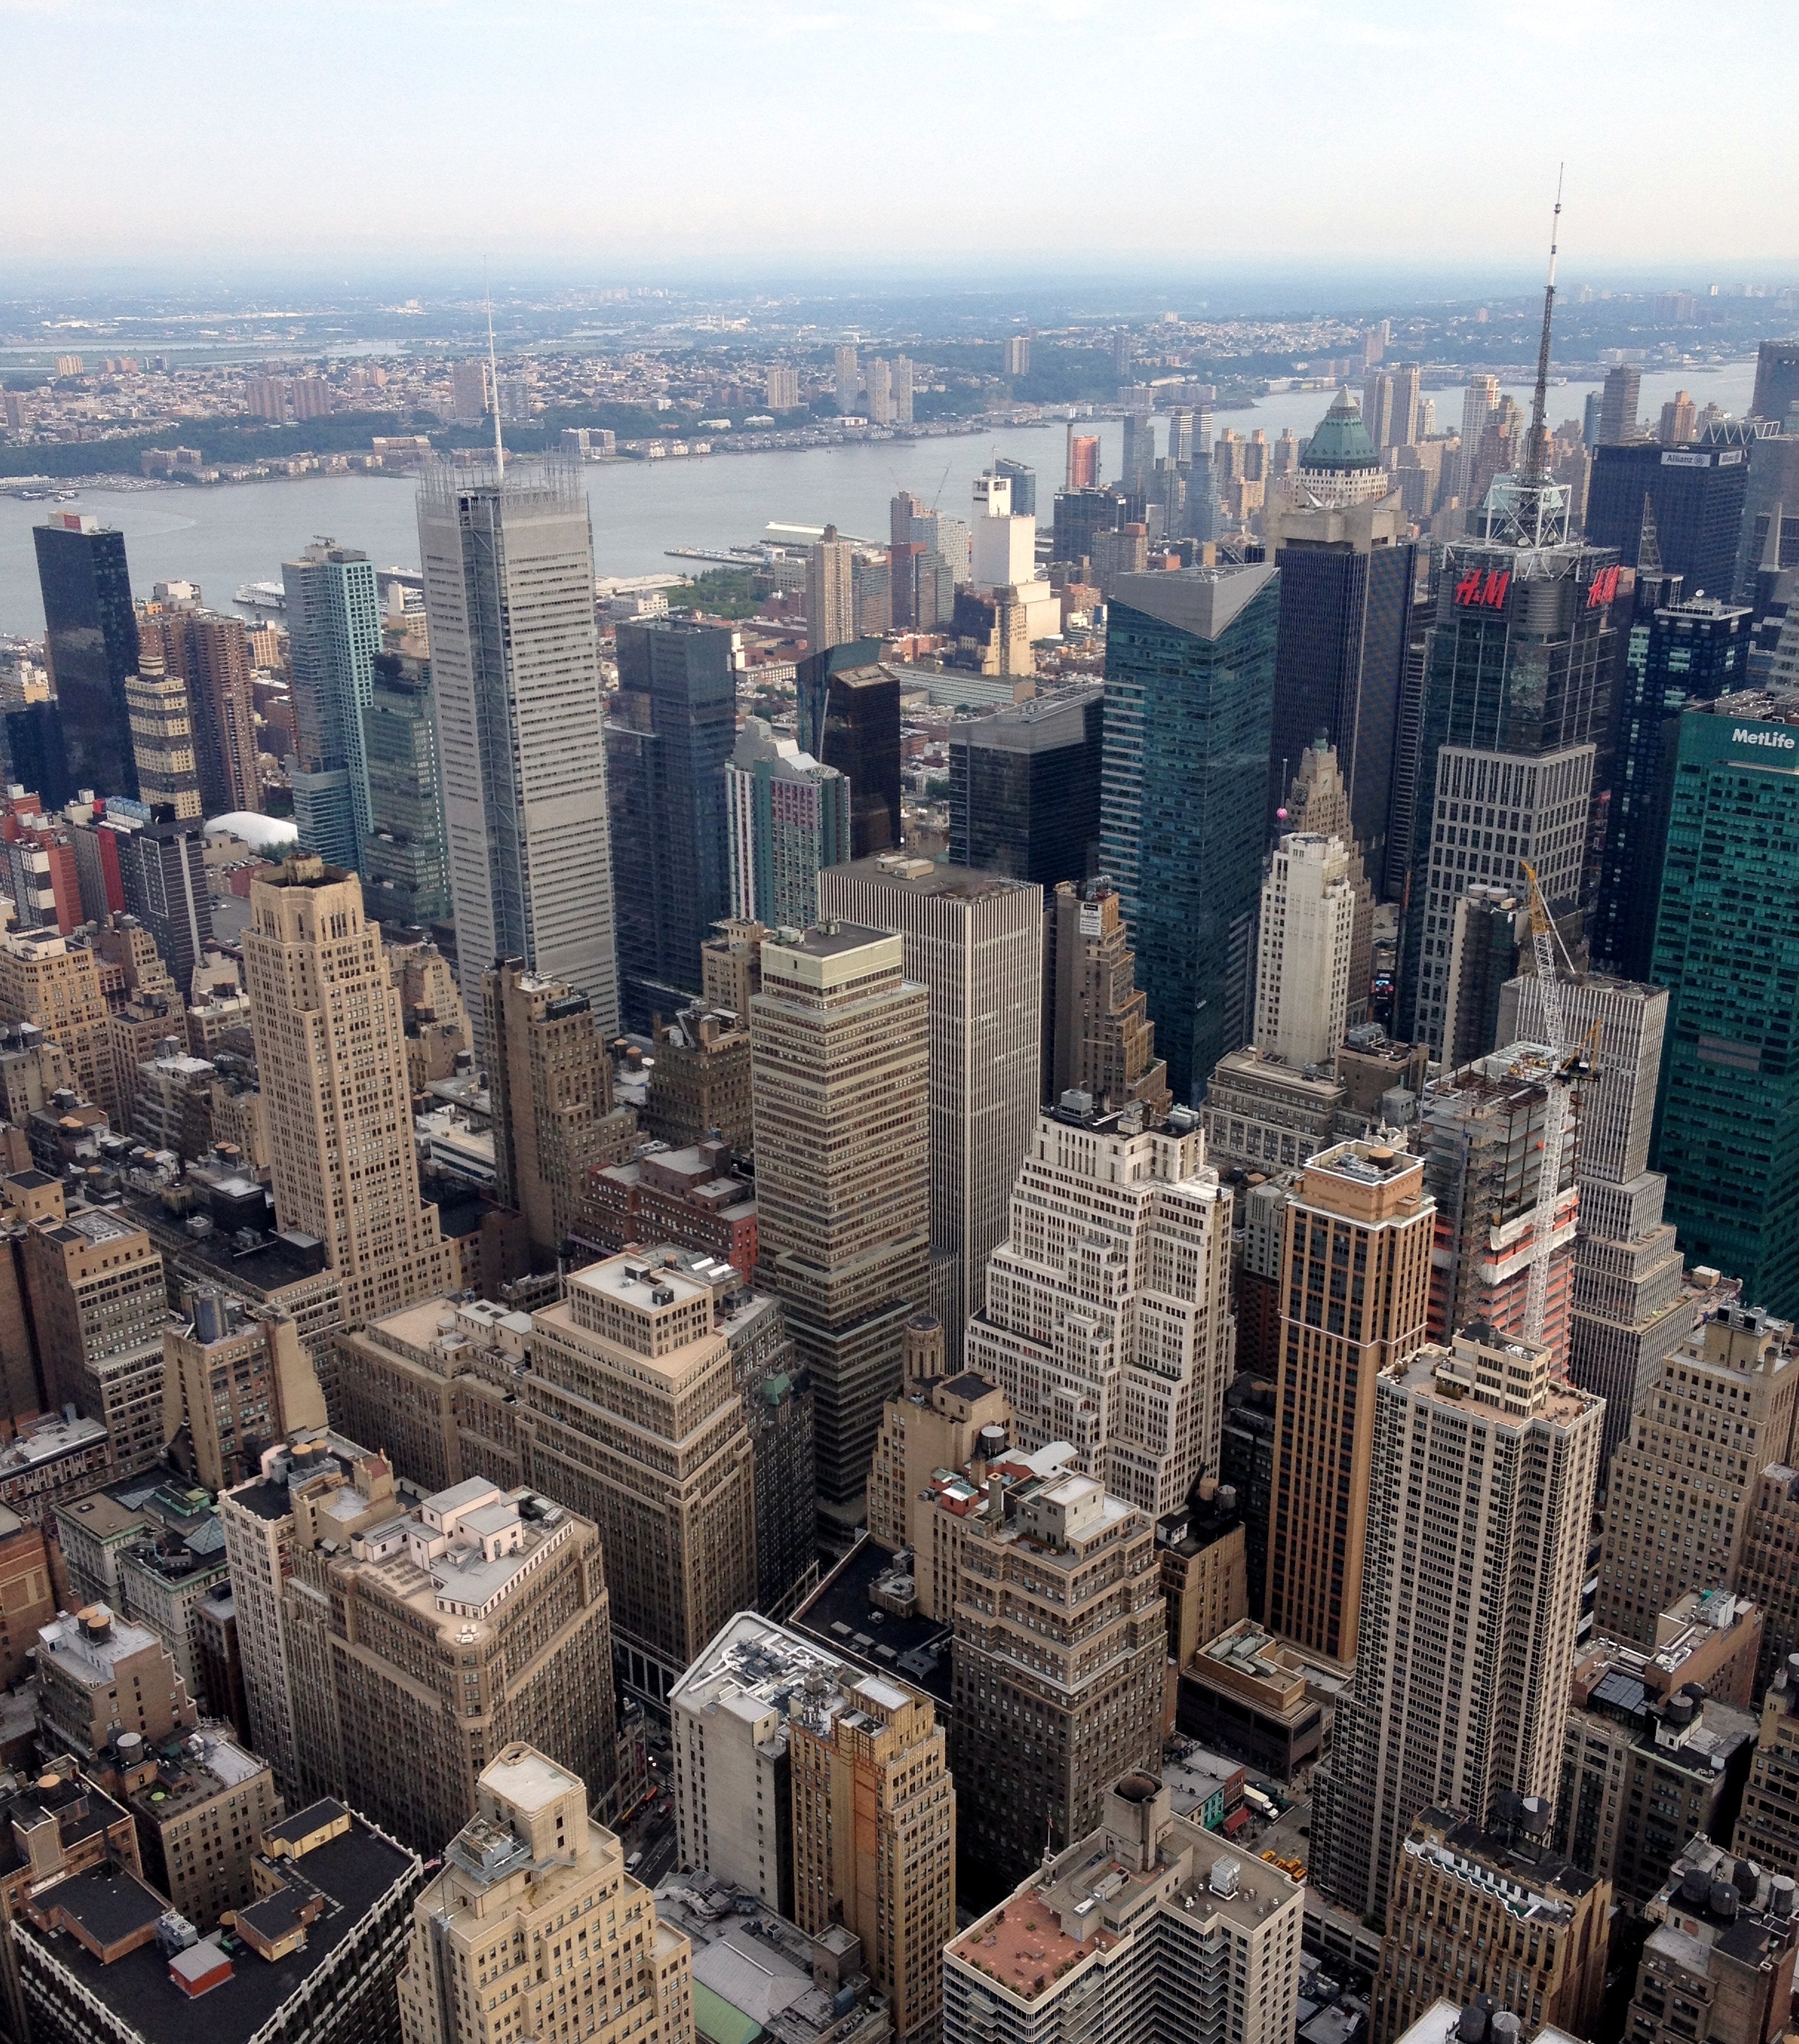
skyline, city, skyscraper, new york, cityscape, downtown, tower, usa, landmark, tower block, metropolis, neighbourhood, bird's eye view, aerial photography, urban area, residential area, geographical feature, human settlement, metropolitan area